Carlisle Civic Centre

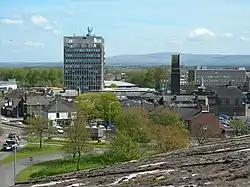
Carlisle Civic Centre

Carlisle Civic Centre is a municipal building in the Rickergate, Carlisle, England. It was the headquarters of Carlisle City Council.